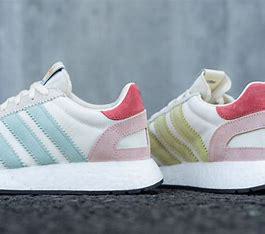
Brand: Adidas
Model: I 5923